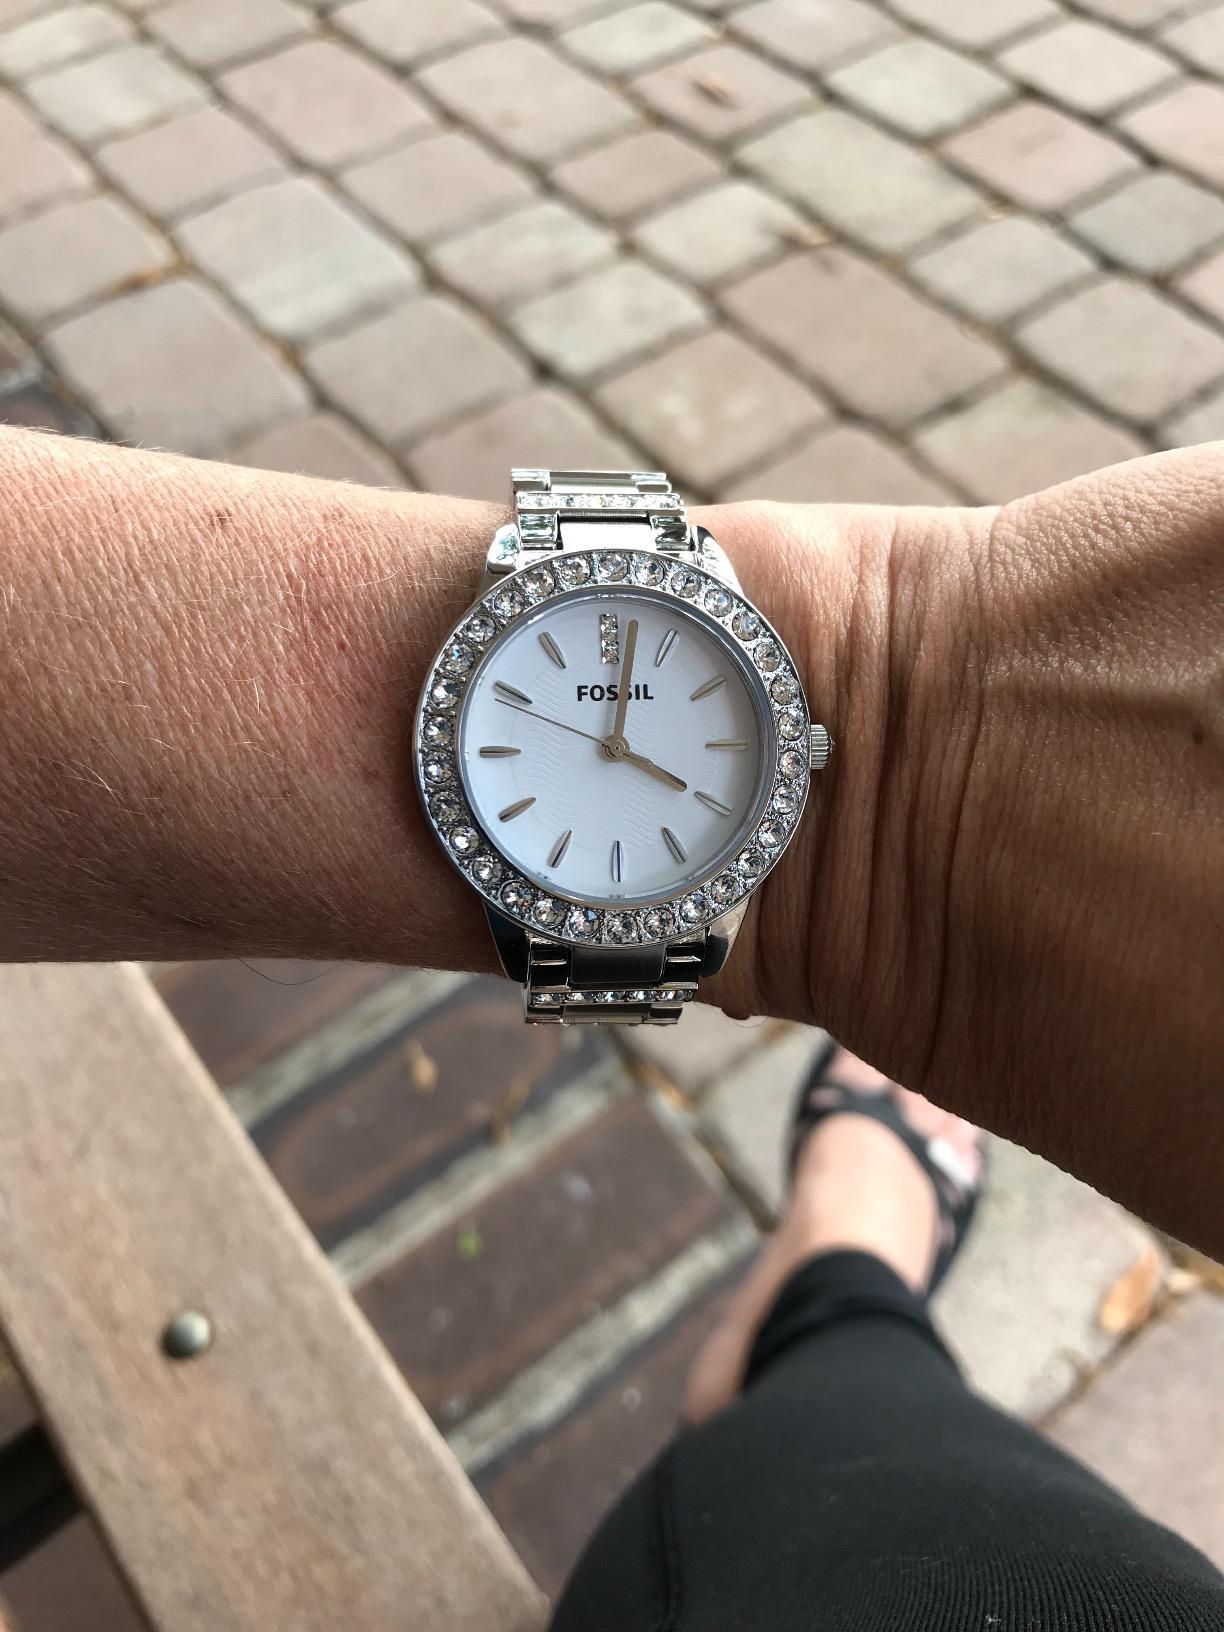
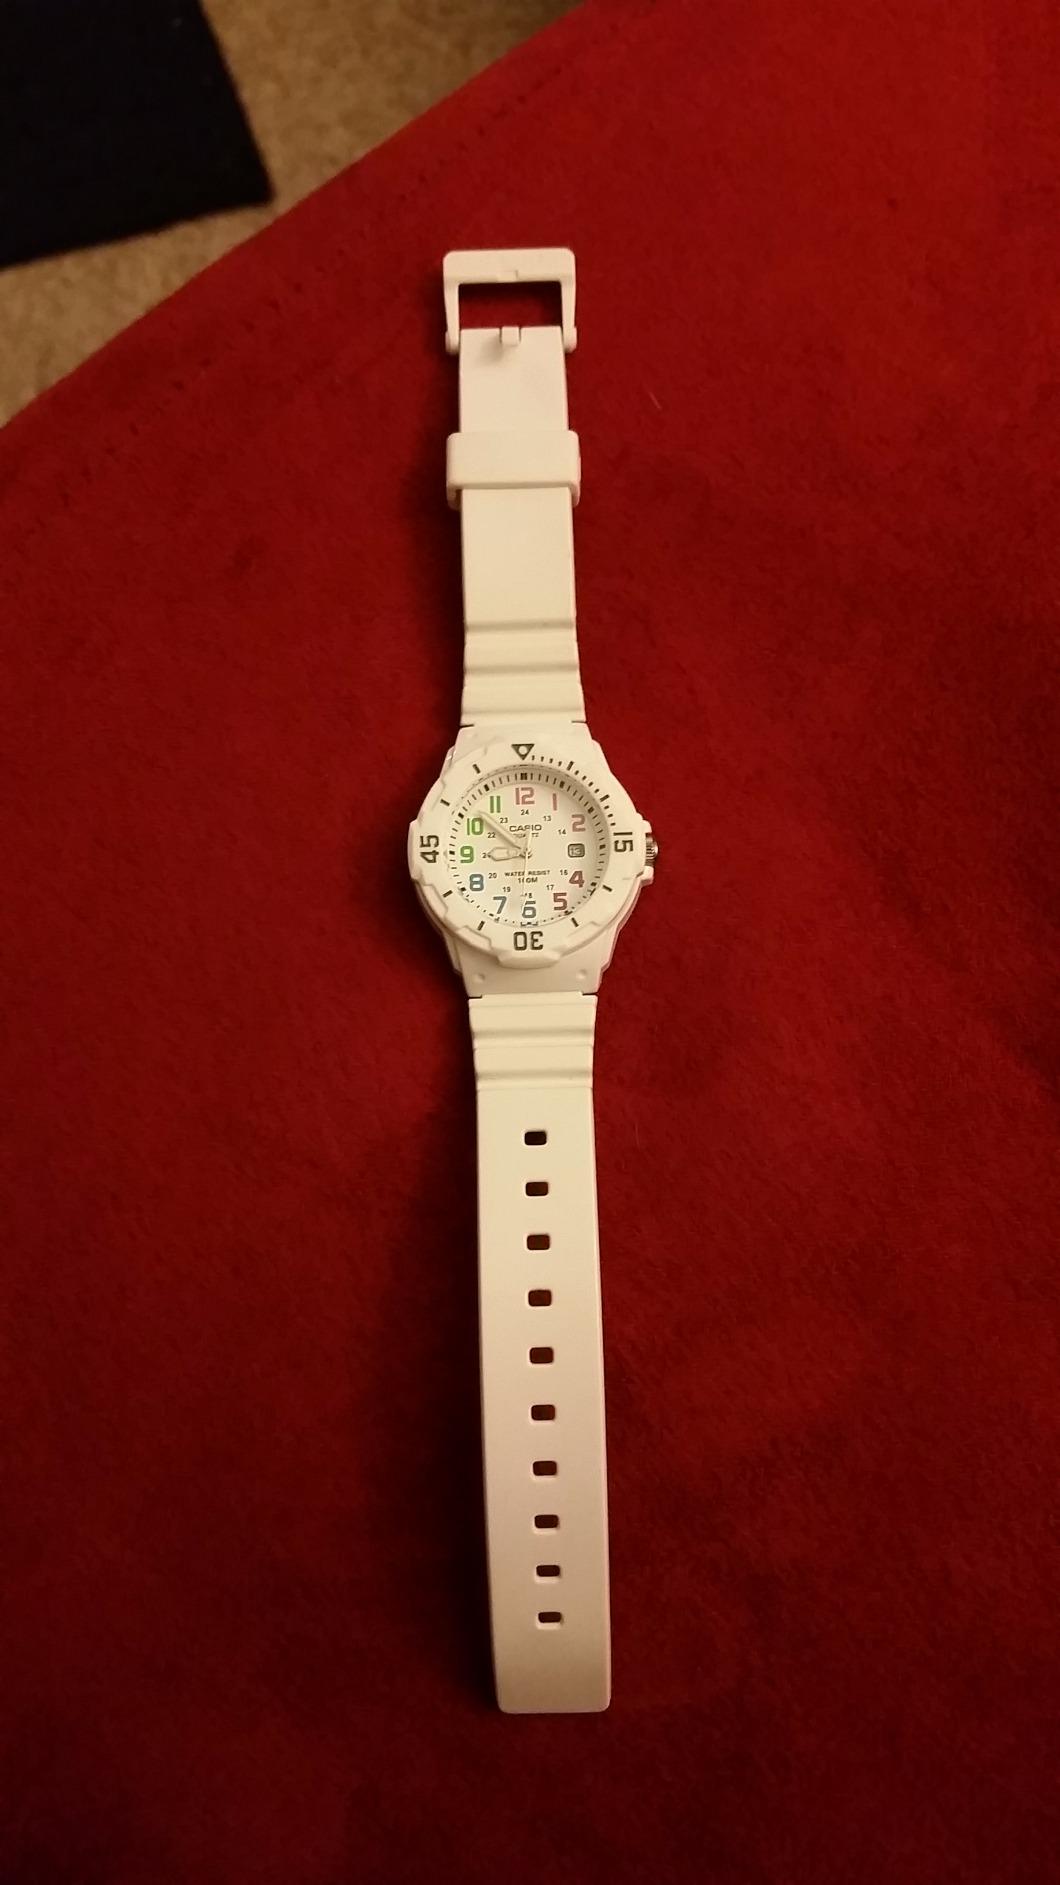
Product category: accessories_watch
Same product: no